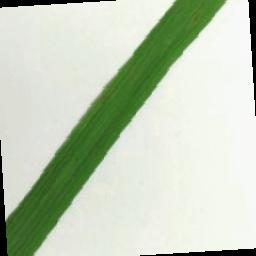
Label: Rice___Brown_Spot